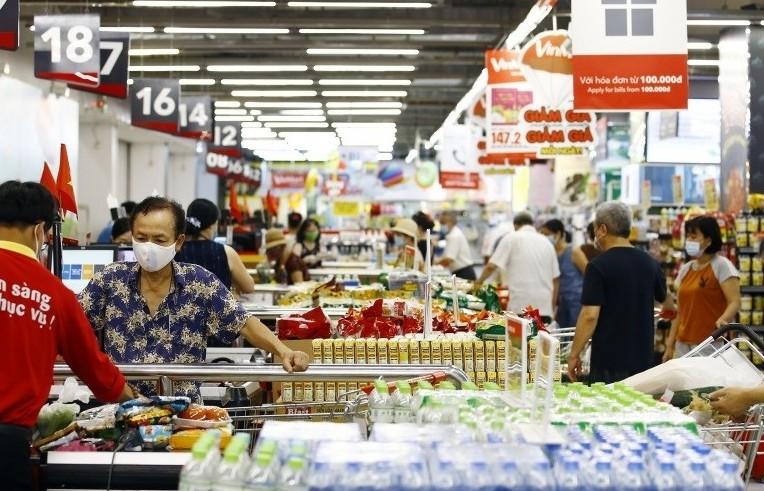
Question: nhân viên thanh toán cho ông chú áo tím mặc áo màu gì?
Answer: màu đỏ